Mercurey wine

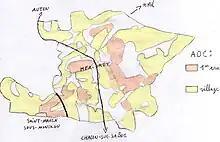
Map of the appellation

The red wines of this area are characterized by their deep color, compared to neighboring appellations, and fuller bodies. The wines of Mercurey are noted for their spicy cherry notes but quality can be quite varied. The late 20th century saw an influx in vineyard expansion with some new plantings going on sites less suitable for quality viticulture. This expansion has increased the propensity for lower quality Mercurey which can taste more dilute with weaker fruit flavors. The less common white wines made in the area are characterized by their minerality and apple notes. Well-made examples typically drink at their peak between 5–12 years after vintage.